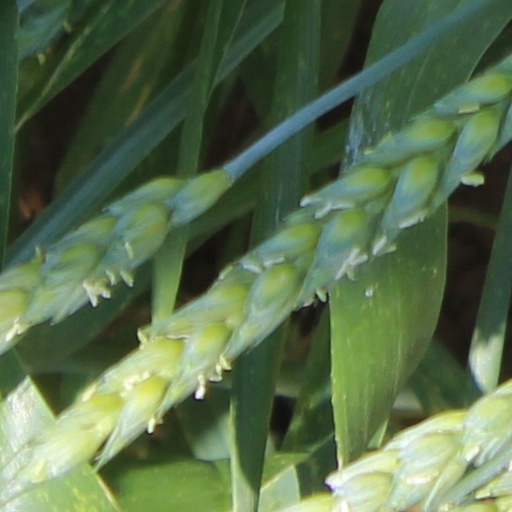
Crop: wheat